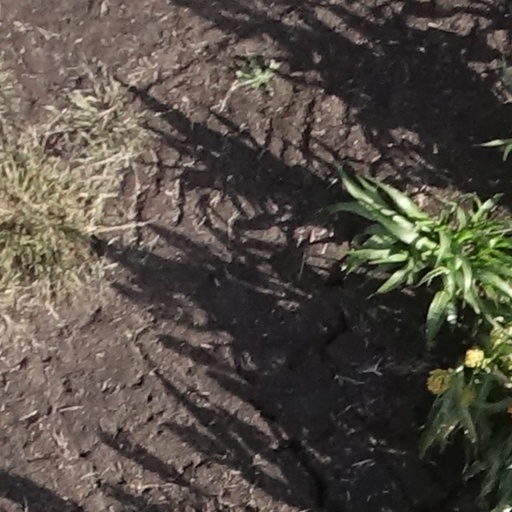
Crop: sorghum